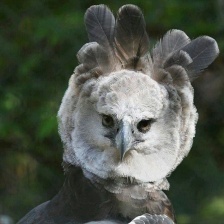
Species: HARPY EAGLE
Scientific name: HARPIA HARPYJA